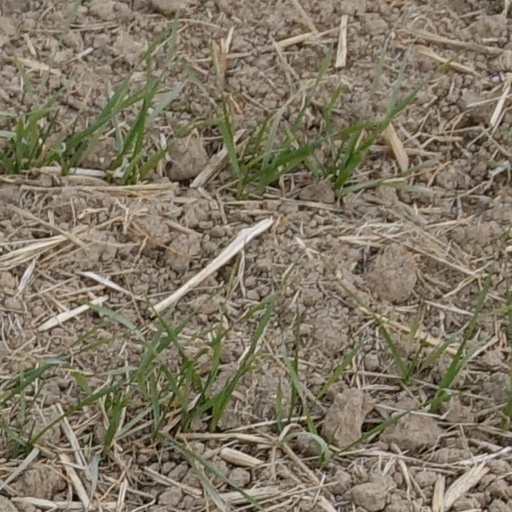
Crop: wheat